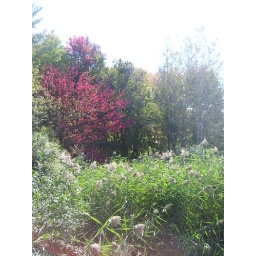
trees in water are the first to turn